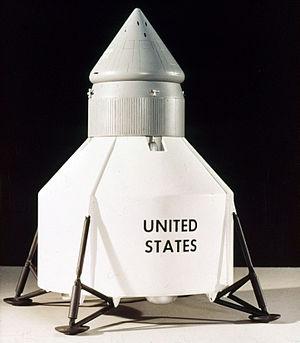
Le module lunaire ou LEM ou LM est le véhicule spatial utilisé dans le cadre du programme spatial américain Apollo pour débarquer des hommes sur la Lune. Son rôle est de faire atterrir sur la Lune deux des trois membres d'équipage du vaisseau Apollo avec des équipements scientifiques, de leur permettre d'y séjourner de deux à quatre jours avant de décoller pour rejoindre le module de commande et de service, resté en orbite lunaire et chargé de ramener l'équipage sur Terre.